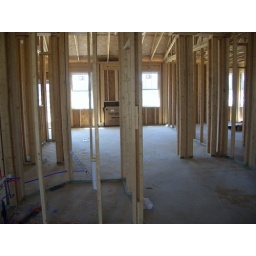
standing in foyer at edge of dining room looking toward great room. powder bath in foreground.